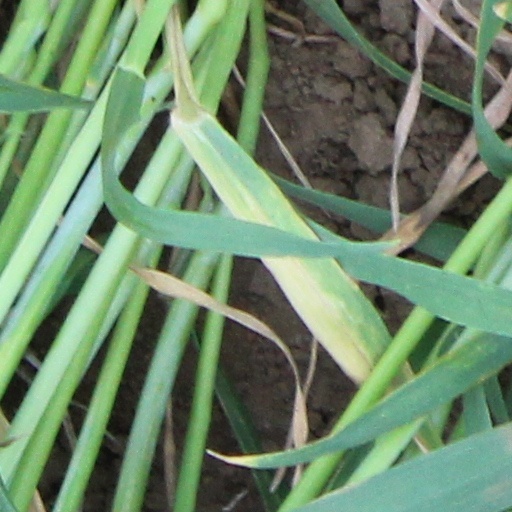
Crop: wheat